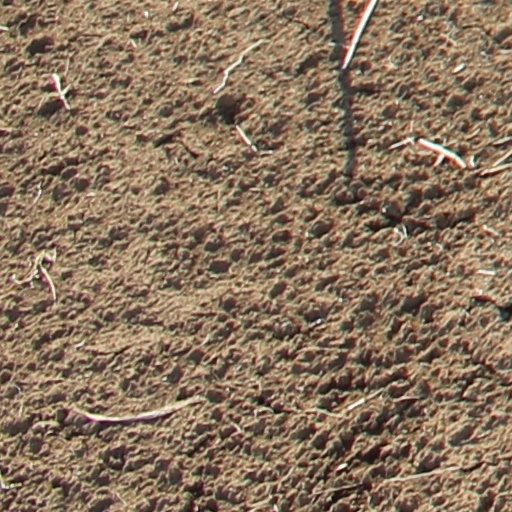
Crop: wheat